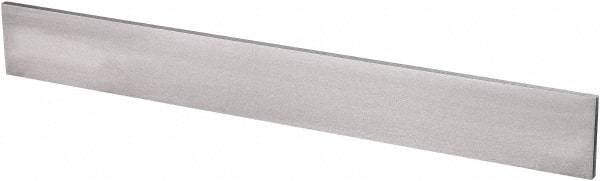
Suburban Tool - 72 Inch Long x 3-1/8 Inch Wide x 9/32 Inch Thick, Beveled Edge Straightedge - Tool Steel
Item #: 06518146 Brand: Suburban Tool Model #: SE72TSB Exact Tooling IR#: 04 Product Specifications Type Beveled Edge Overall Length (Inch) 72 Overall Width (Inch) 3-1/8 Overall Thickness (Inch) 9/32 Material Tool Steel PSC Code 5210
Brand: Suburban Tool
Category: Hardware > Tools > Measuring Tools & Sensors > Straight Edges